The President's Last Bang

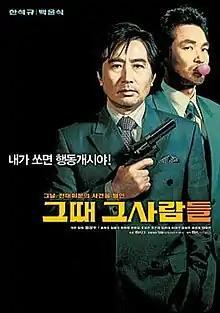
Theatrical release poster

The President's Last Bang: is a 2005 satirical black comedy film by South Korean director Im Sang-soo about the events leading to and the aftermath of the assassination of Park Chung Hee, then the South Korean President, by his close friend and Korean Intelligence Agency director Kim Jae-kyu.